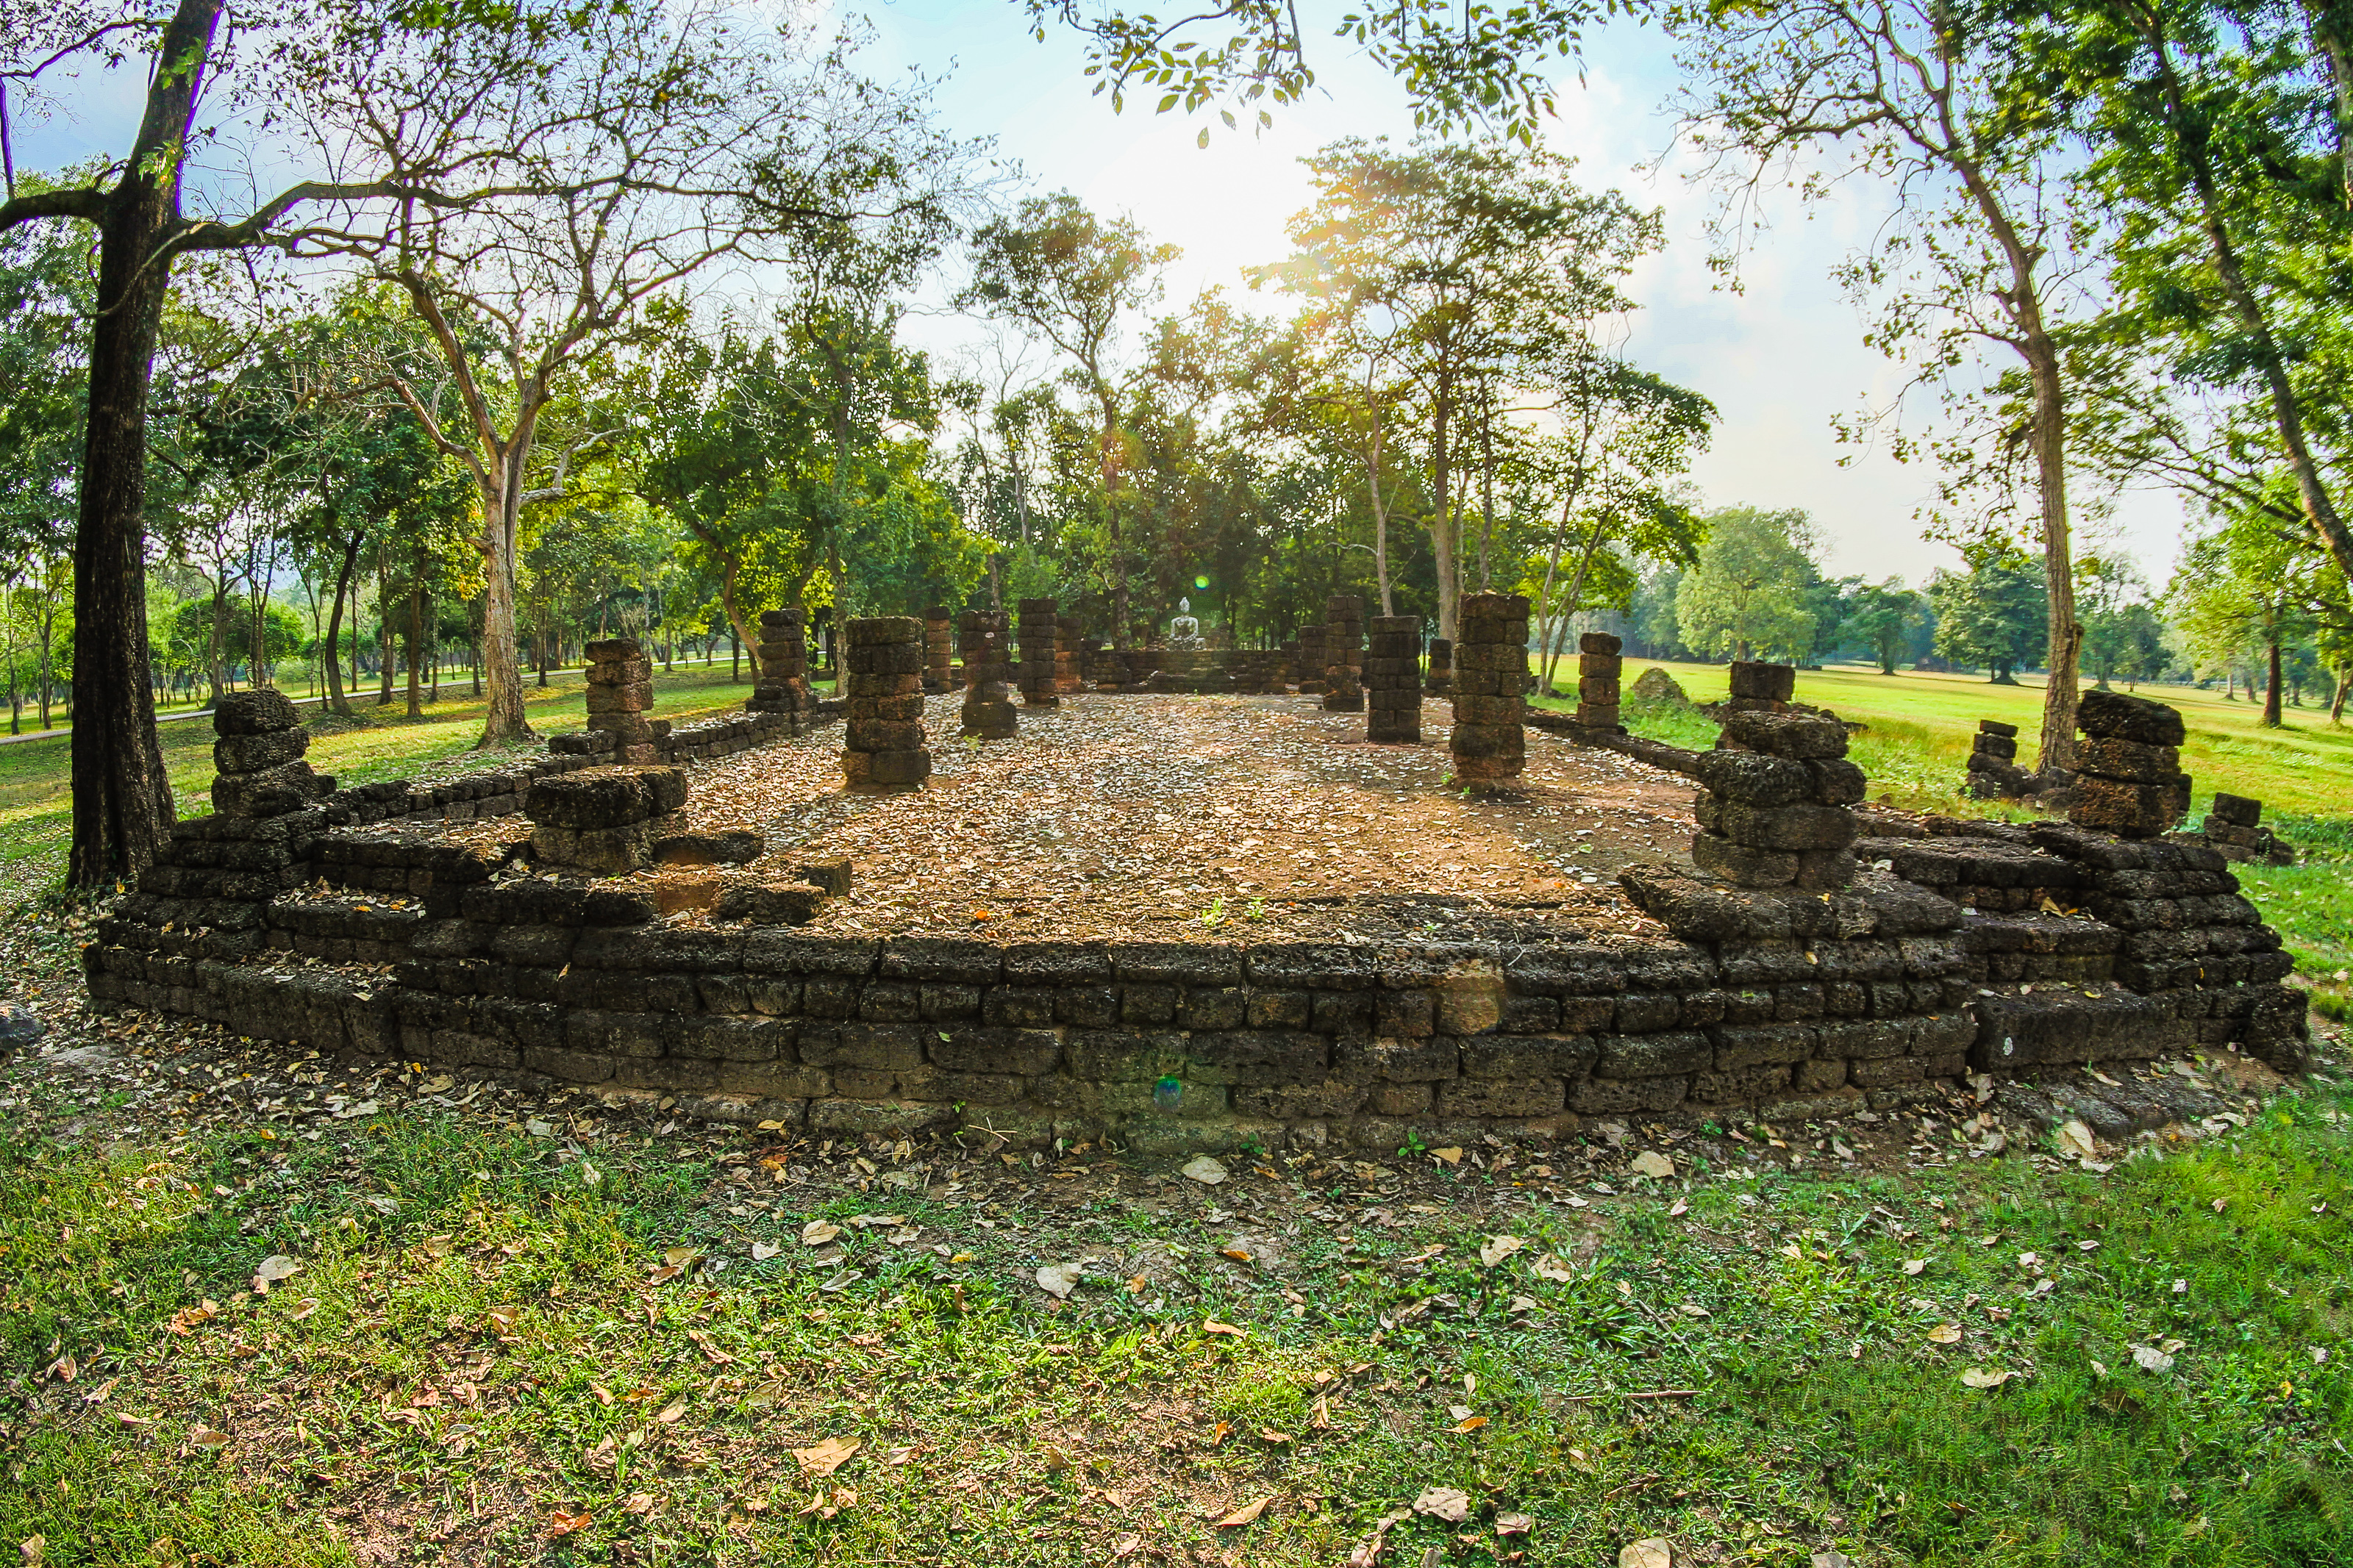
ancient, architecture, art, asia, asian, buddha, buddhism, buddhist, chang, culture, famous, heritage, historical, history, landmark, lom, old, pagoda, park, religion, satchanalai, si, siam, statue, stone, sukhothai, temple, thai, thailand, tourist, travel, unesco, wat, nature reserve, tree, natural landscape, wall, land lot, grass, woodland, photography, stone wall, soil, landscape, rural area, plant, forest, ruins, historic site, house, estate